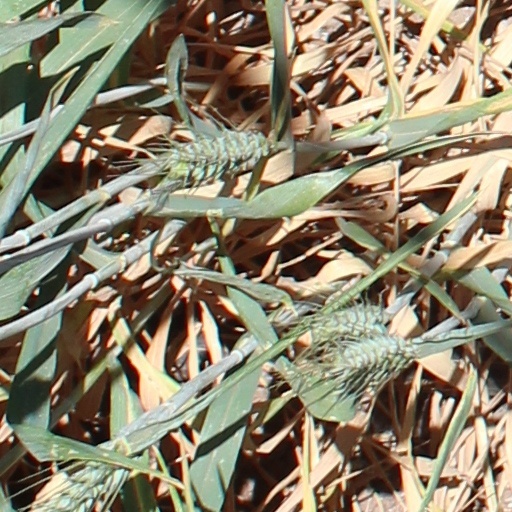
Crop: wheat